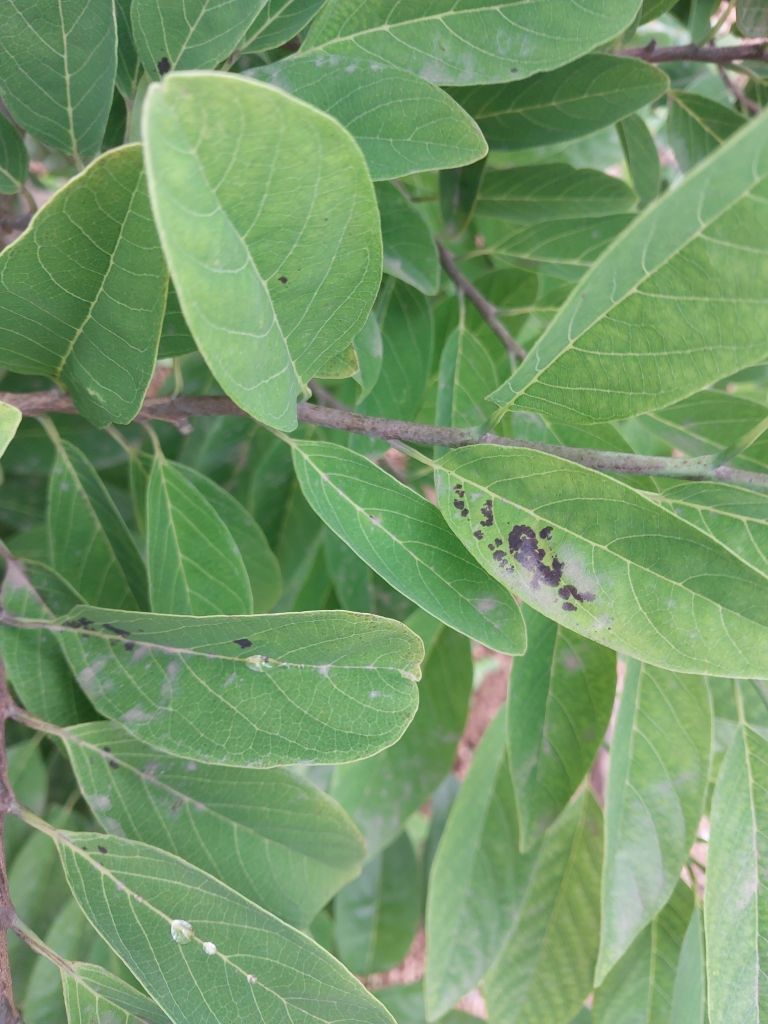
Disease label: Leaf spot on Leaves